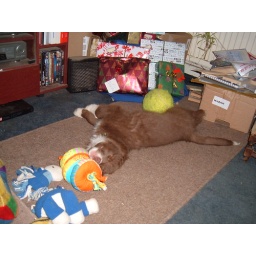
Big dinner, lots of running around with shiny toys - exhausted!